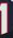
Number: 1